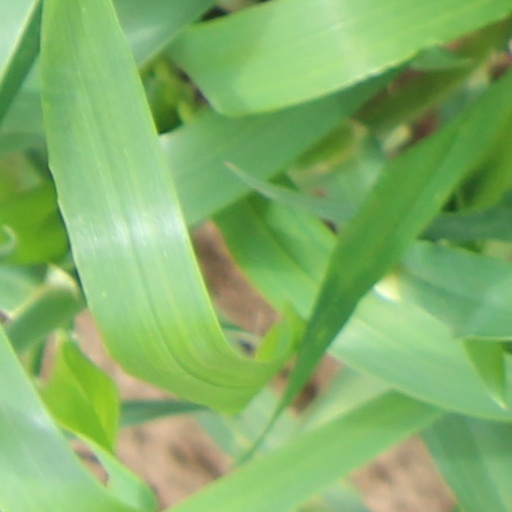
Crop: wheat